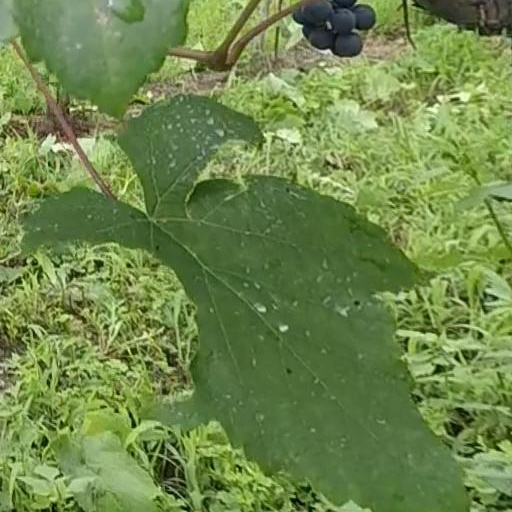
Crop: grape